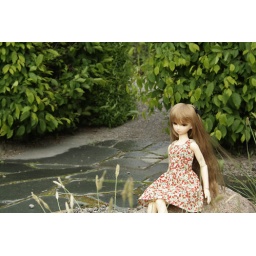
Doll: Super Dollfie Megu by VolksEyes: 20mm, brown glass from LutsWig: Leeke/Dollga W022_E BabybrownShoes: DollheartDress: Me ^^